Quartz clock

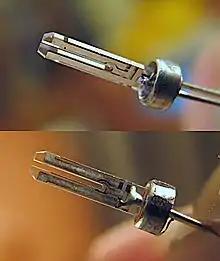
Picture of a quartz crystal resonator, used as the timekeeping component in quartz watches and clocks, with the case removed. It is formed in the shape of a tuning fork. Most such quartz clock crystals vibrate at a frequency of .

In modern standard-quality quartz clocks, the quartz-crystal resonator or oscillator is cut in the shape of a small tuning fork (XY-cut), laser-trimmed or precision-lapped to vibrate at . This frequency is equal to 2 cycles per second. A power of 2 is chosen so a simple chain of digital divide-by-2 stages can derive the signal needed to drive the watch's second hand. In most clocks, the resonator is in a small cylindrical or flat package, about long. The resonator has become so common due to a compromise between the large physical size of low-frequency crystals for watches and the larger current drain of high-frequency crystals, which reduces the life of the watch battery.